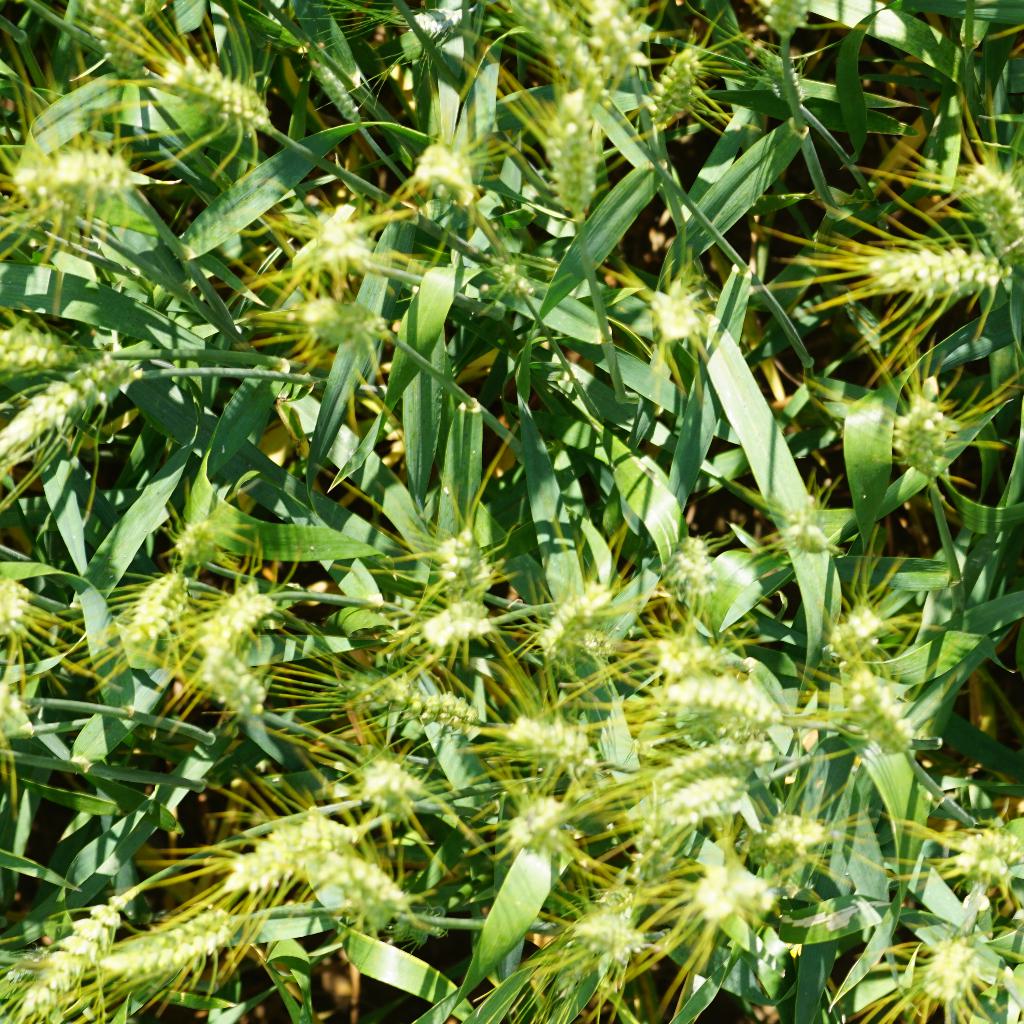
Country: France
Location: Gréoux
Wheat development stage: Filling